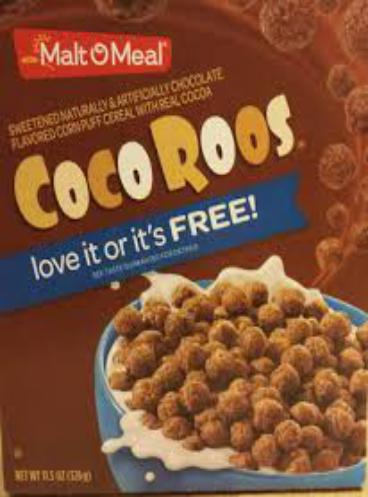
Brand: Coco Roos
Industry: Food